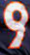
Number: 9